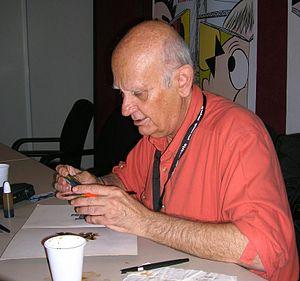
Juan Giménez, dessinateur argentin.
Juan Antonio Giménez López est un auteur de bande dessinée argentin né le 16 novembre 1943 à Mendoza et mort le 2 avril 2020, des suites de la Covid-19, dans la même ville.